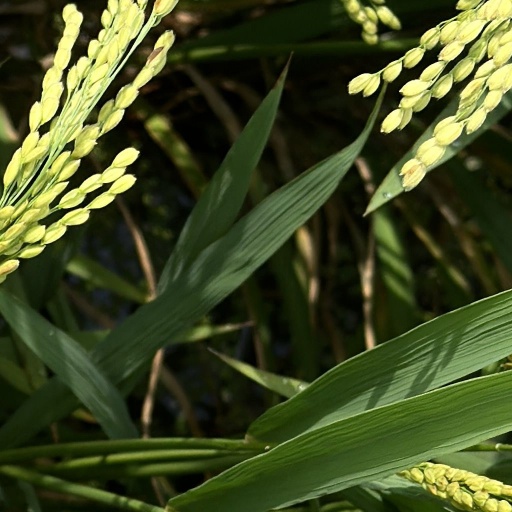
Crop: rice